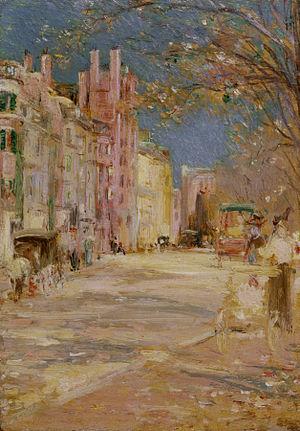
Edward Mitchell Bannister, né le 2 novembre 1828 à Saint Andrews dans le Nouveau-Brunswick au Canada et mort le 9 janvier 1901 à Providence dans l'État américain Rhode Island, est un peintre tonaliste noir canadien-américain.